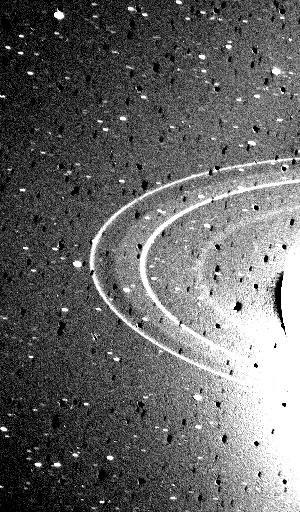
André Brahic est un astrophysicien français né le 30 novembre 1942 à Paris et mort le 15 mai 2016 dans la même ville.
Une planète géante, parfois abrégé simplement en géante en l'absence d'ambiguïté, est une planète très volumineuse. Ce type de planète forme l'une des deux familles de planètes que l'on trouve dans le Système solaire. L'autre famille regroupe les quatre planètes telluriques.